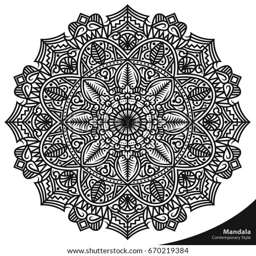
art , made with shapes of nature .